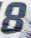
Number: 8